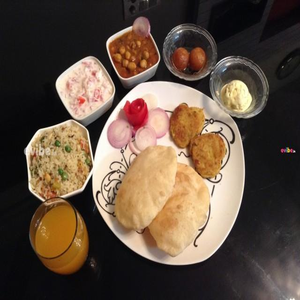
Dish: cholebhature